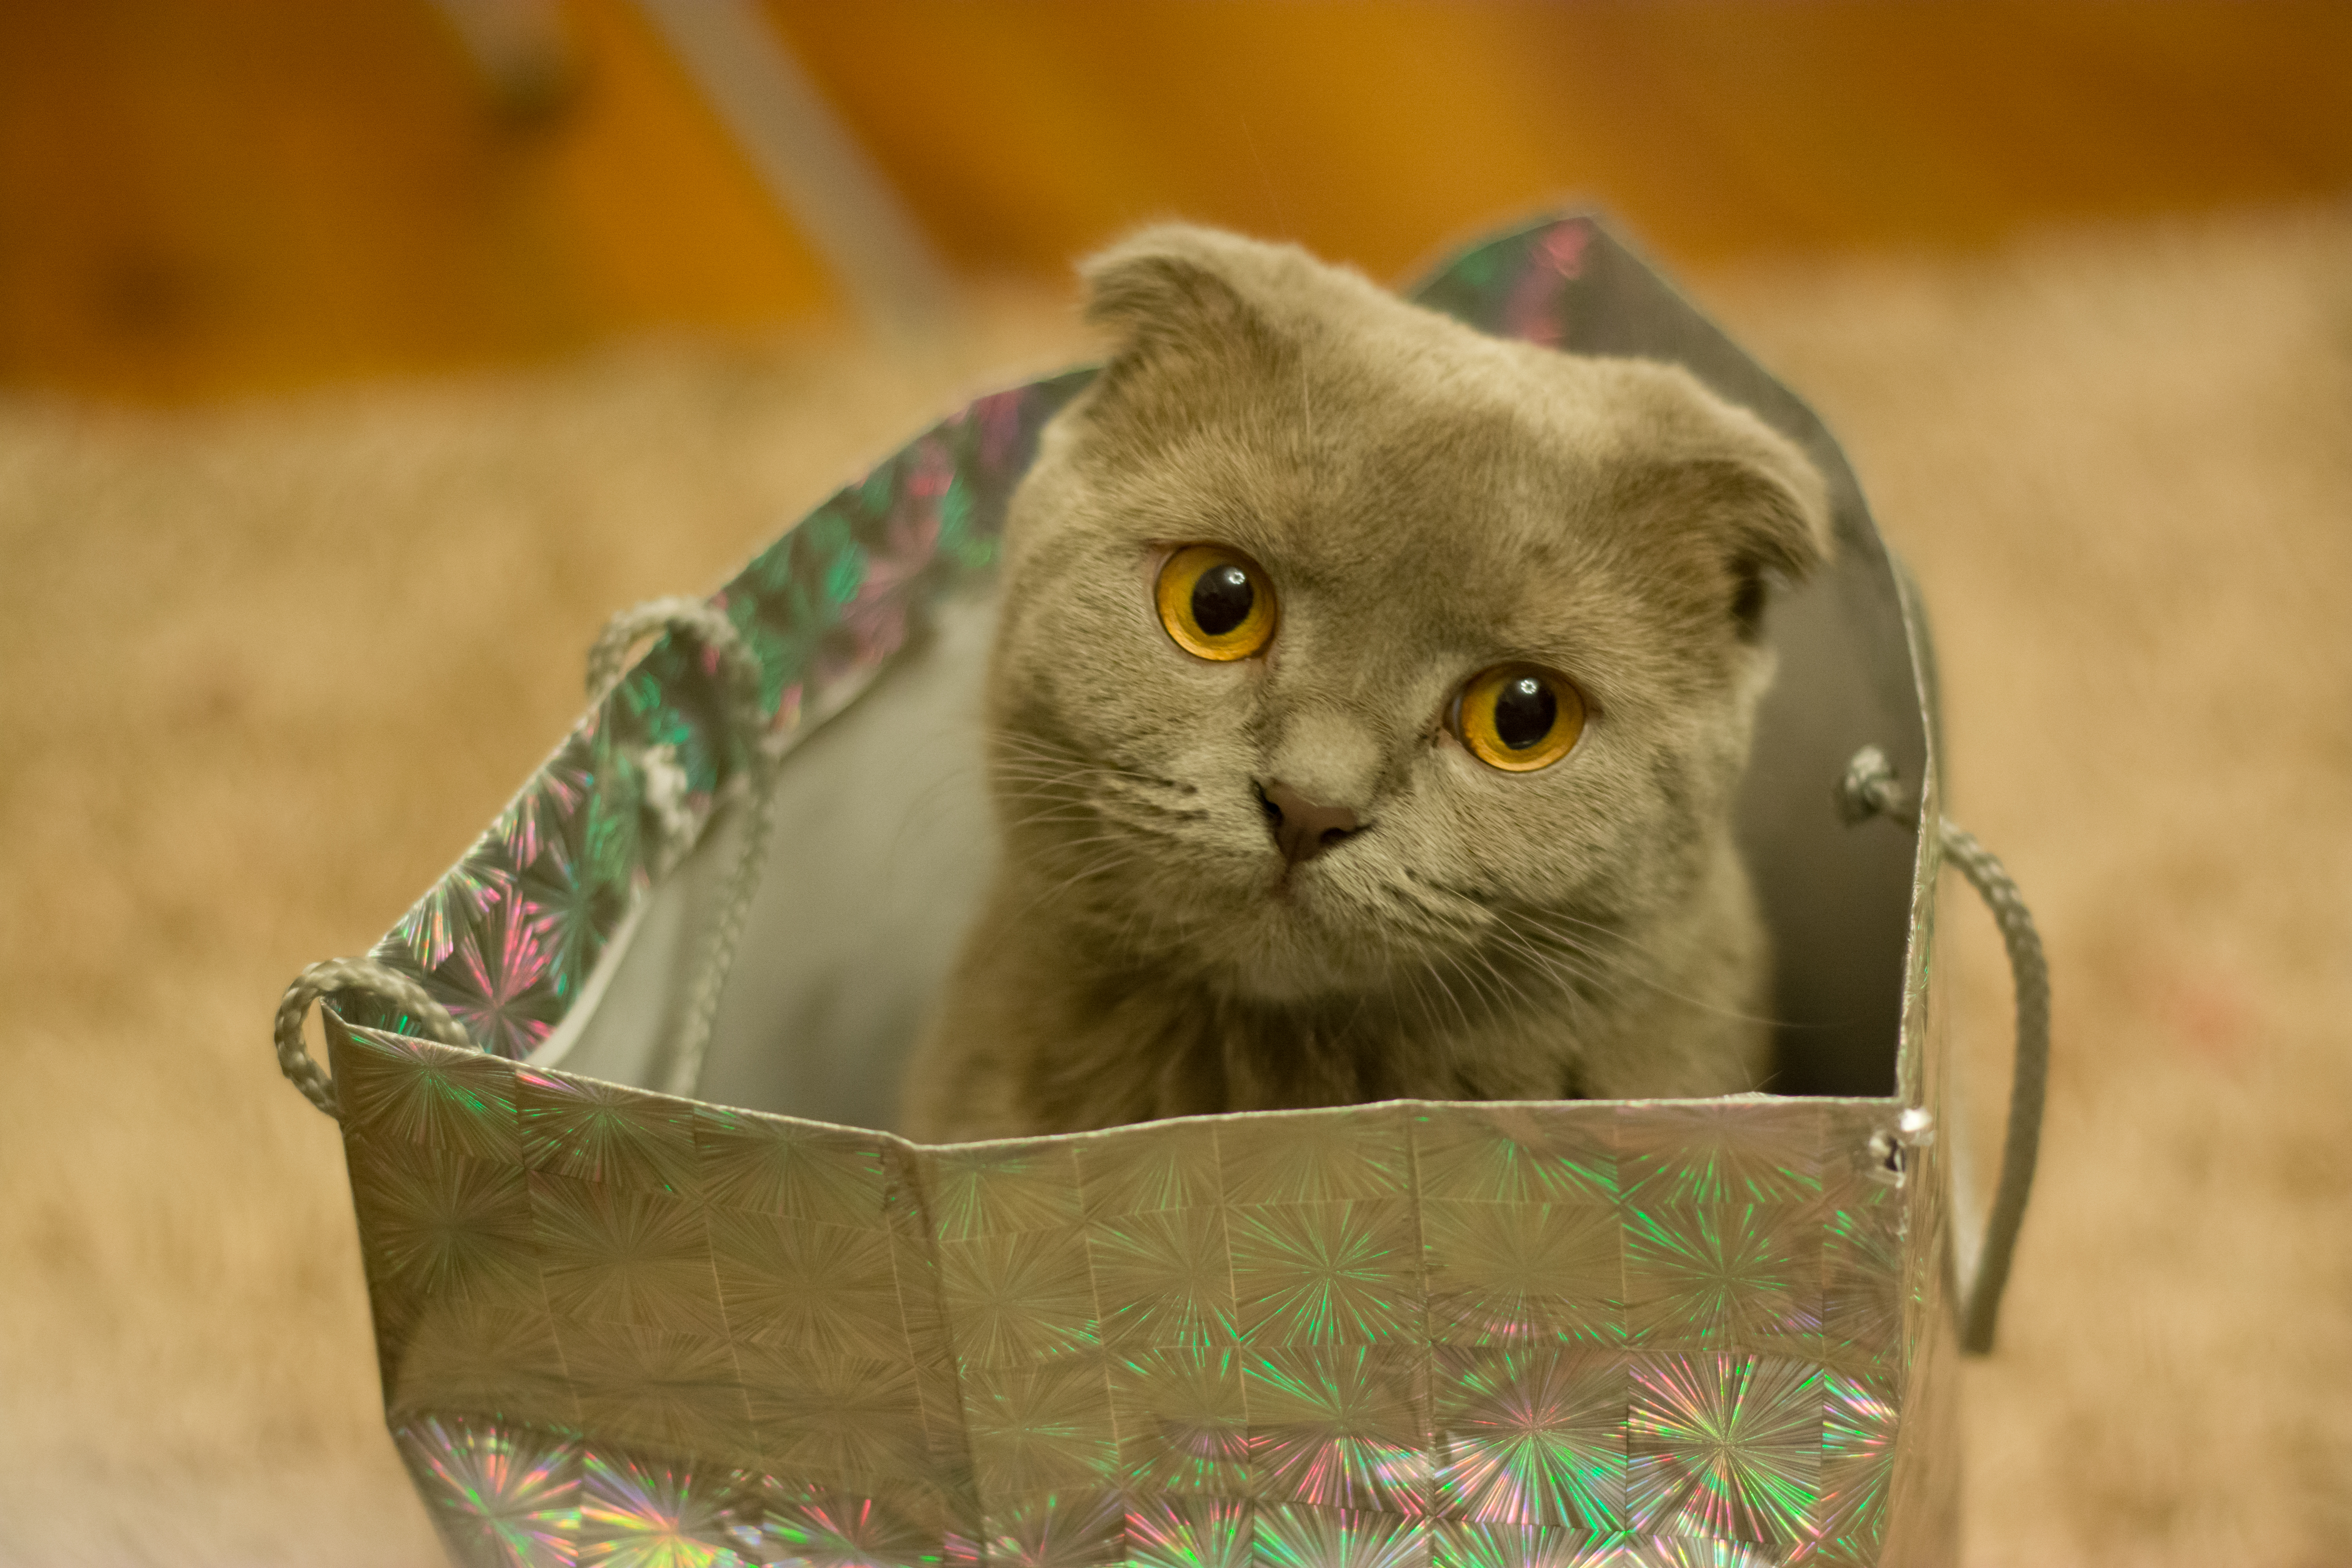
animal, cute, pet, kitten, cat, feline, mammal, fauna, package, paper bag, sit, whiskers, kitty, vertebrate, funny, domestic, adorable, cat face, small to medium sized cats, cat like mammal